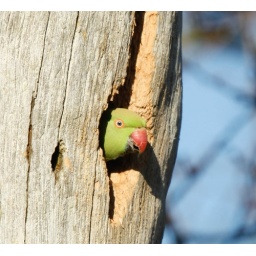
Parakeet building a nest in a dead tree